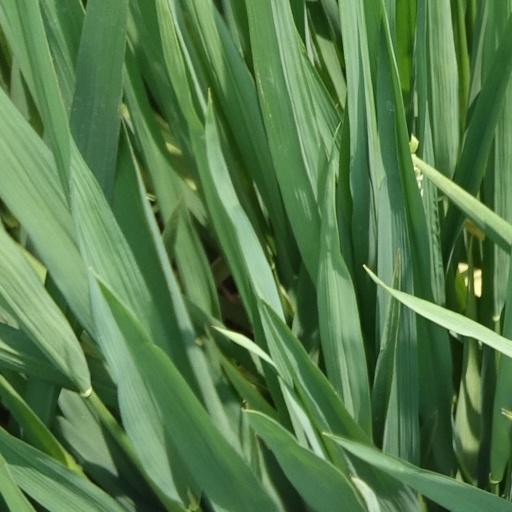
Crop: rice